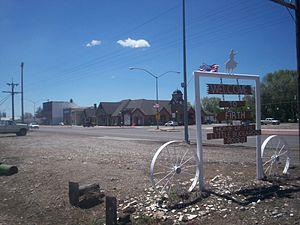
Firth est une ville américaine située dans le comté de Bingham en Idaho.